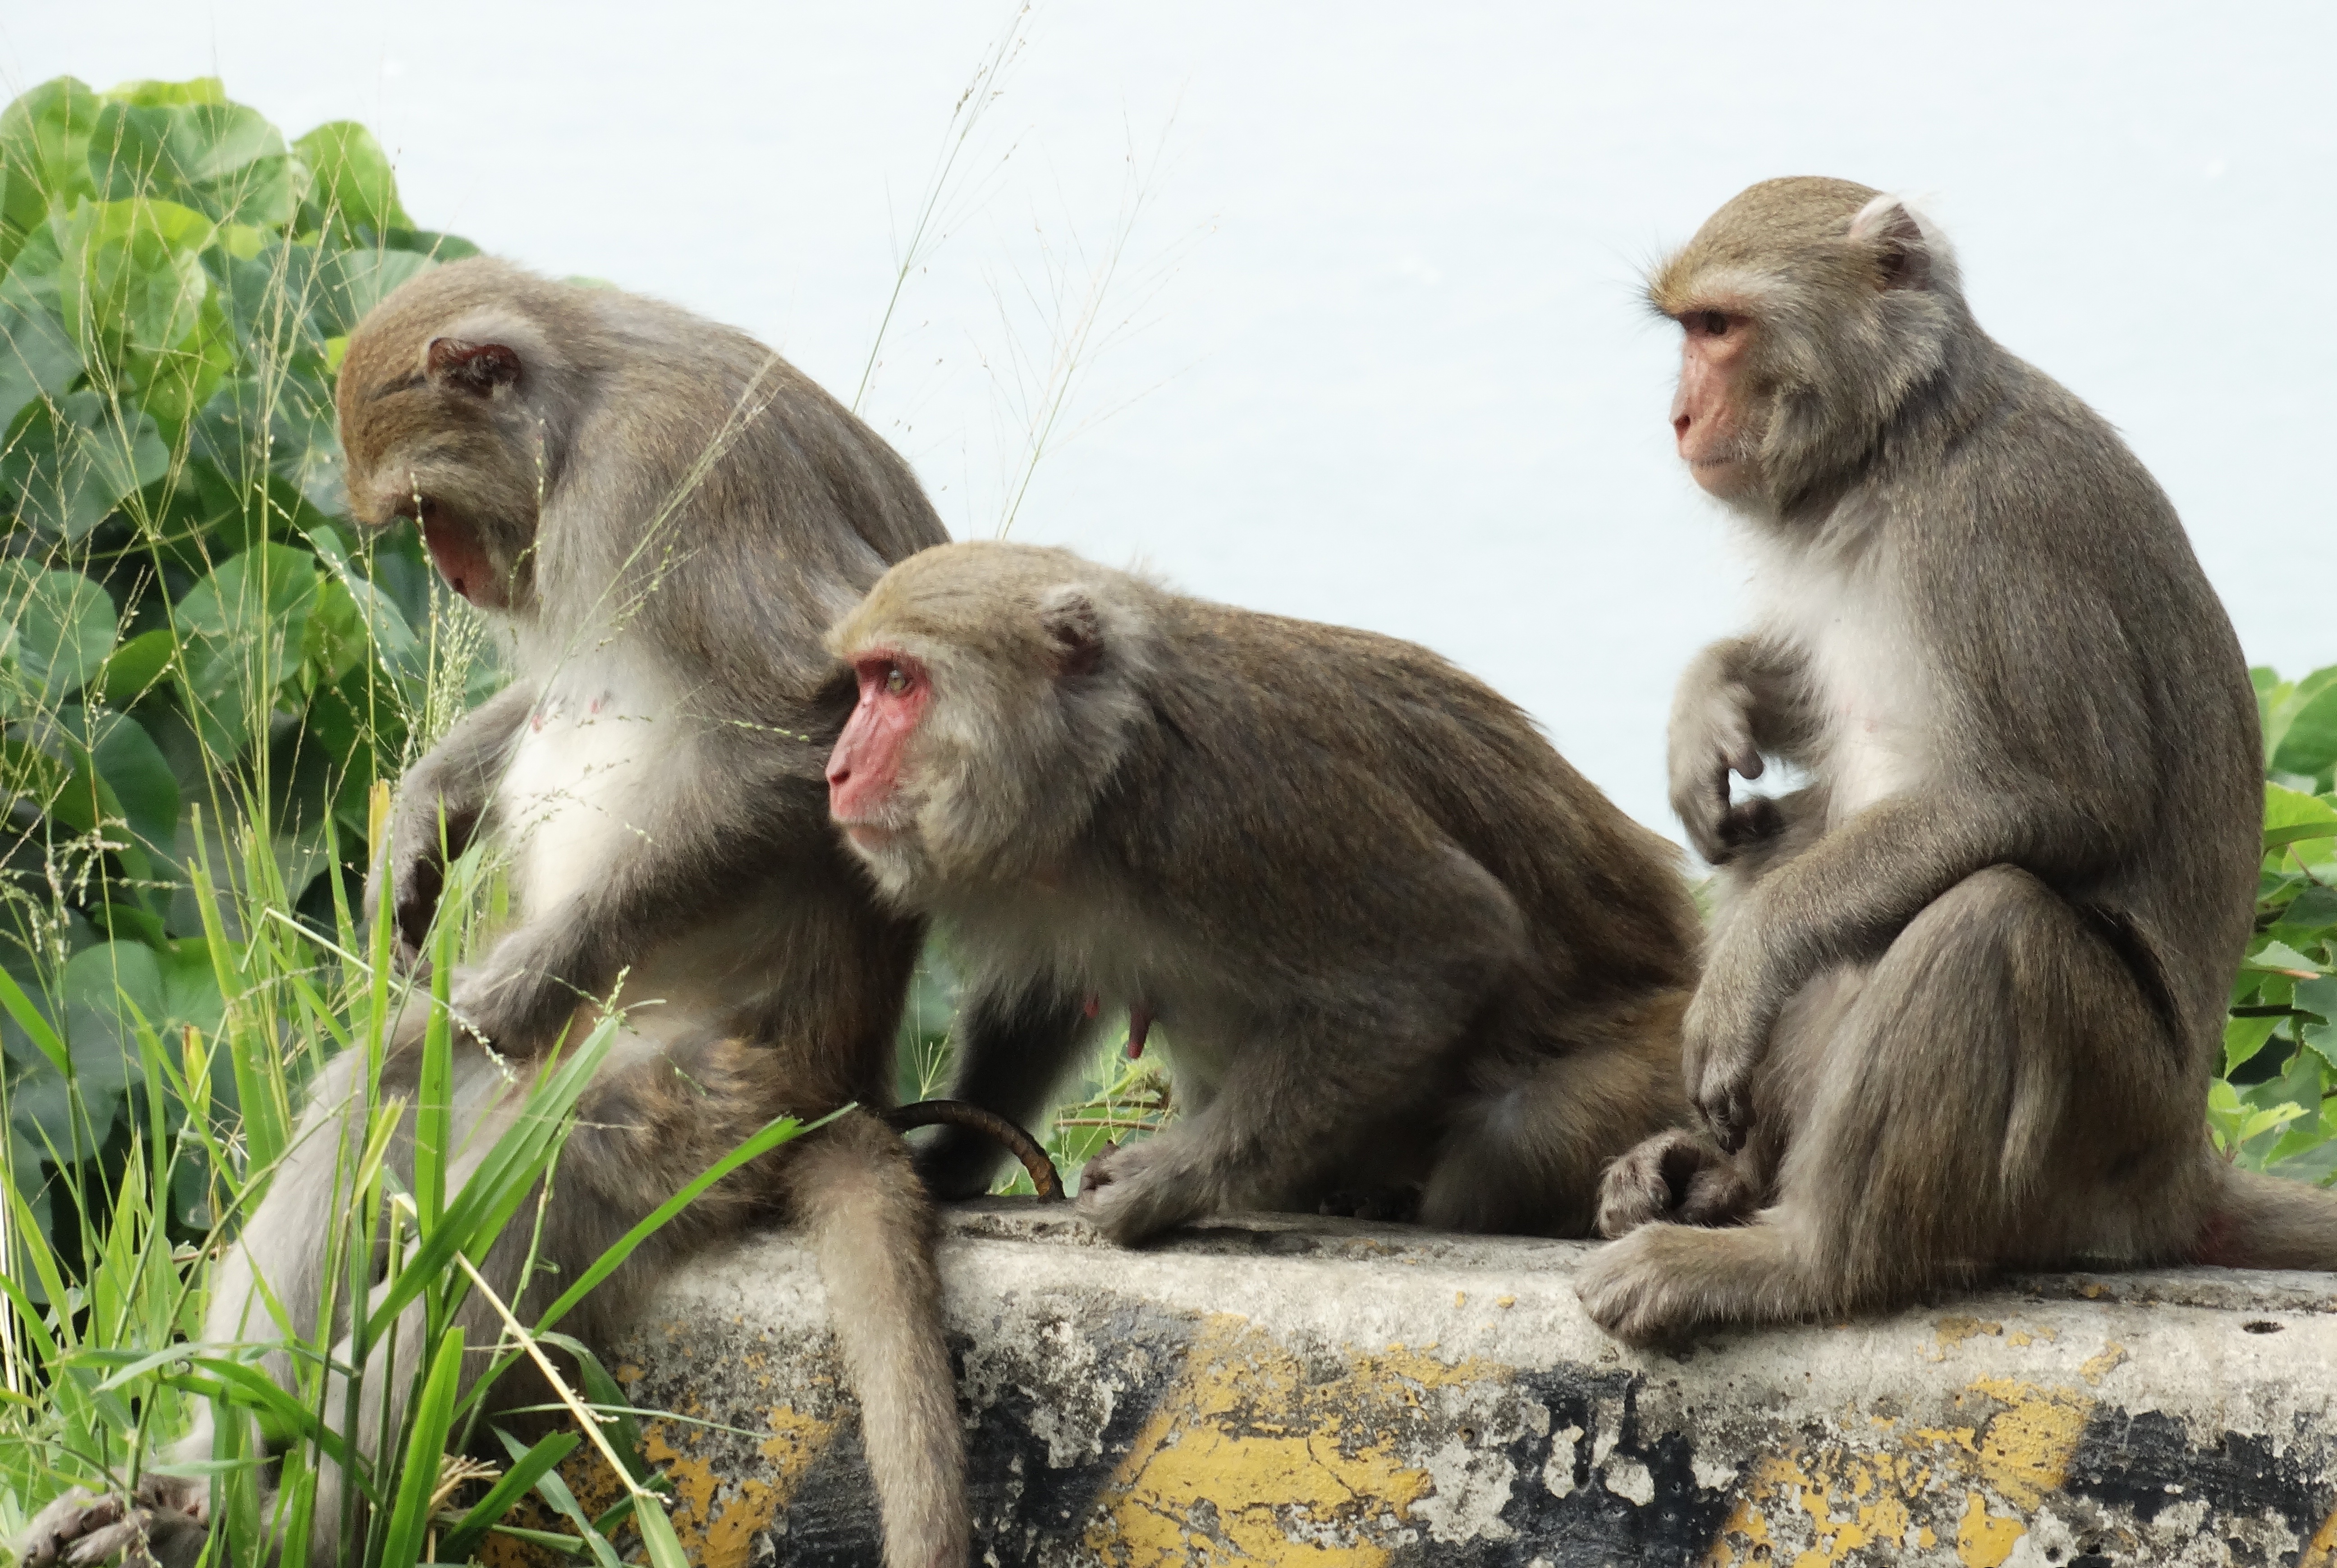
wildlife, mammal, fauna, primate, baboon, vertebrate, taiwan, macaque, old world monkey, kaohsiung, shoushan, taiwan macaques, japanese macaque, shibayama